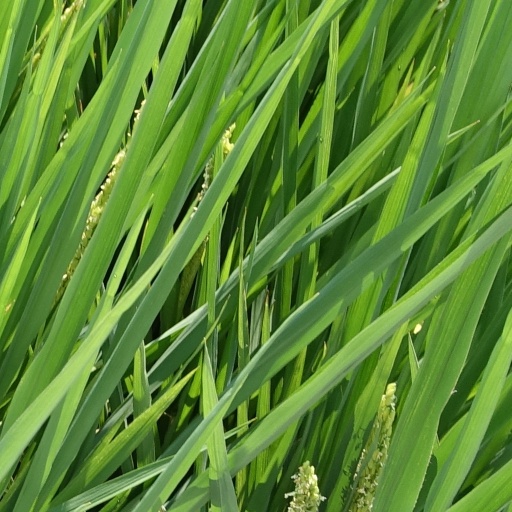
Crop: rice